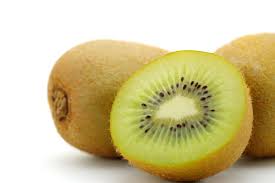
Waste category: biological